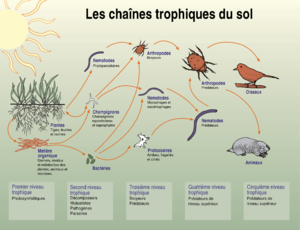
Adaptation française du fichier https://www.nrcs.usda.gov/Internet/FSE_MEDIA/nrcs142p2_049822.jpg Photo courtesy of USDA NRCS
La biodiversité du sol est la variété des formes de vie, animales, végétales et microbiennes, présentes dans un sol par au moins une partie de leur cycle biologique.